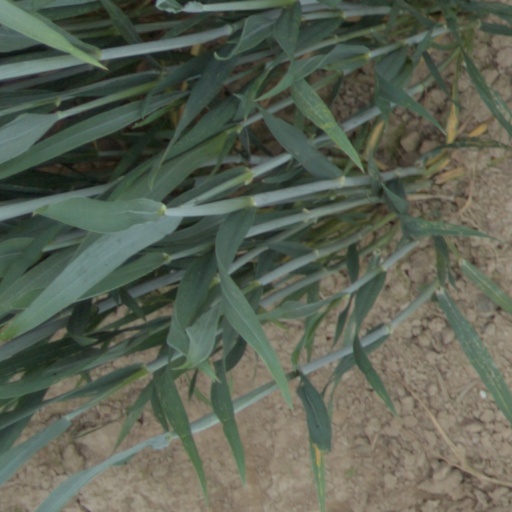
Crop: wheat